Pakenham line

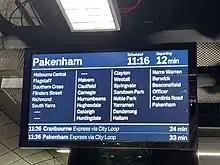
A display showing a Pakenham bound service arriving in 12 minutes at Parliament station

All premium railway stations on the Pakenham line have customer service centres that are open from the first to the last service. Host stations on the line also have customer service centres, however these are only staffed for a few hours during the morning peak.